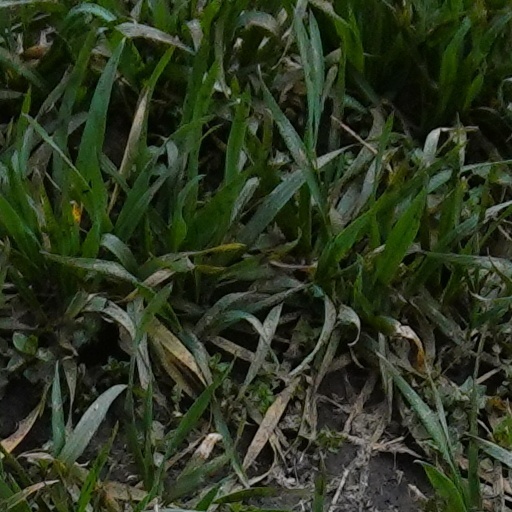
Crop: wheat